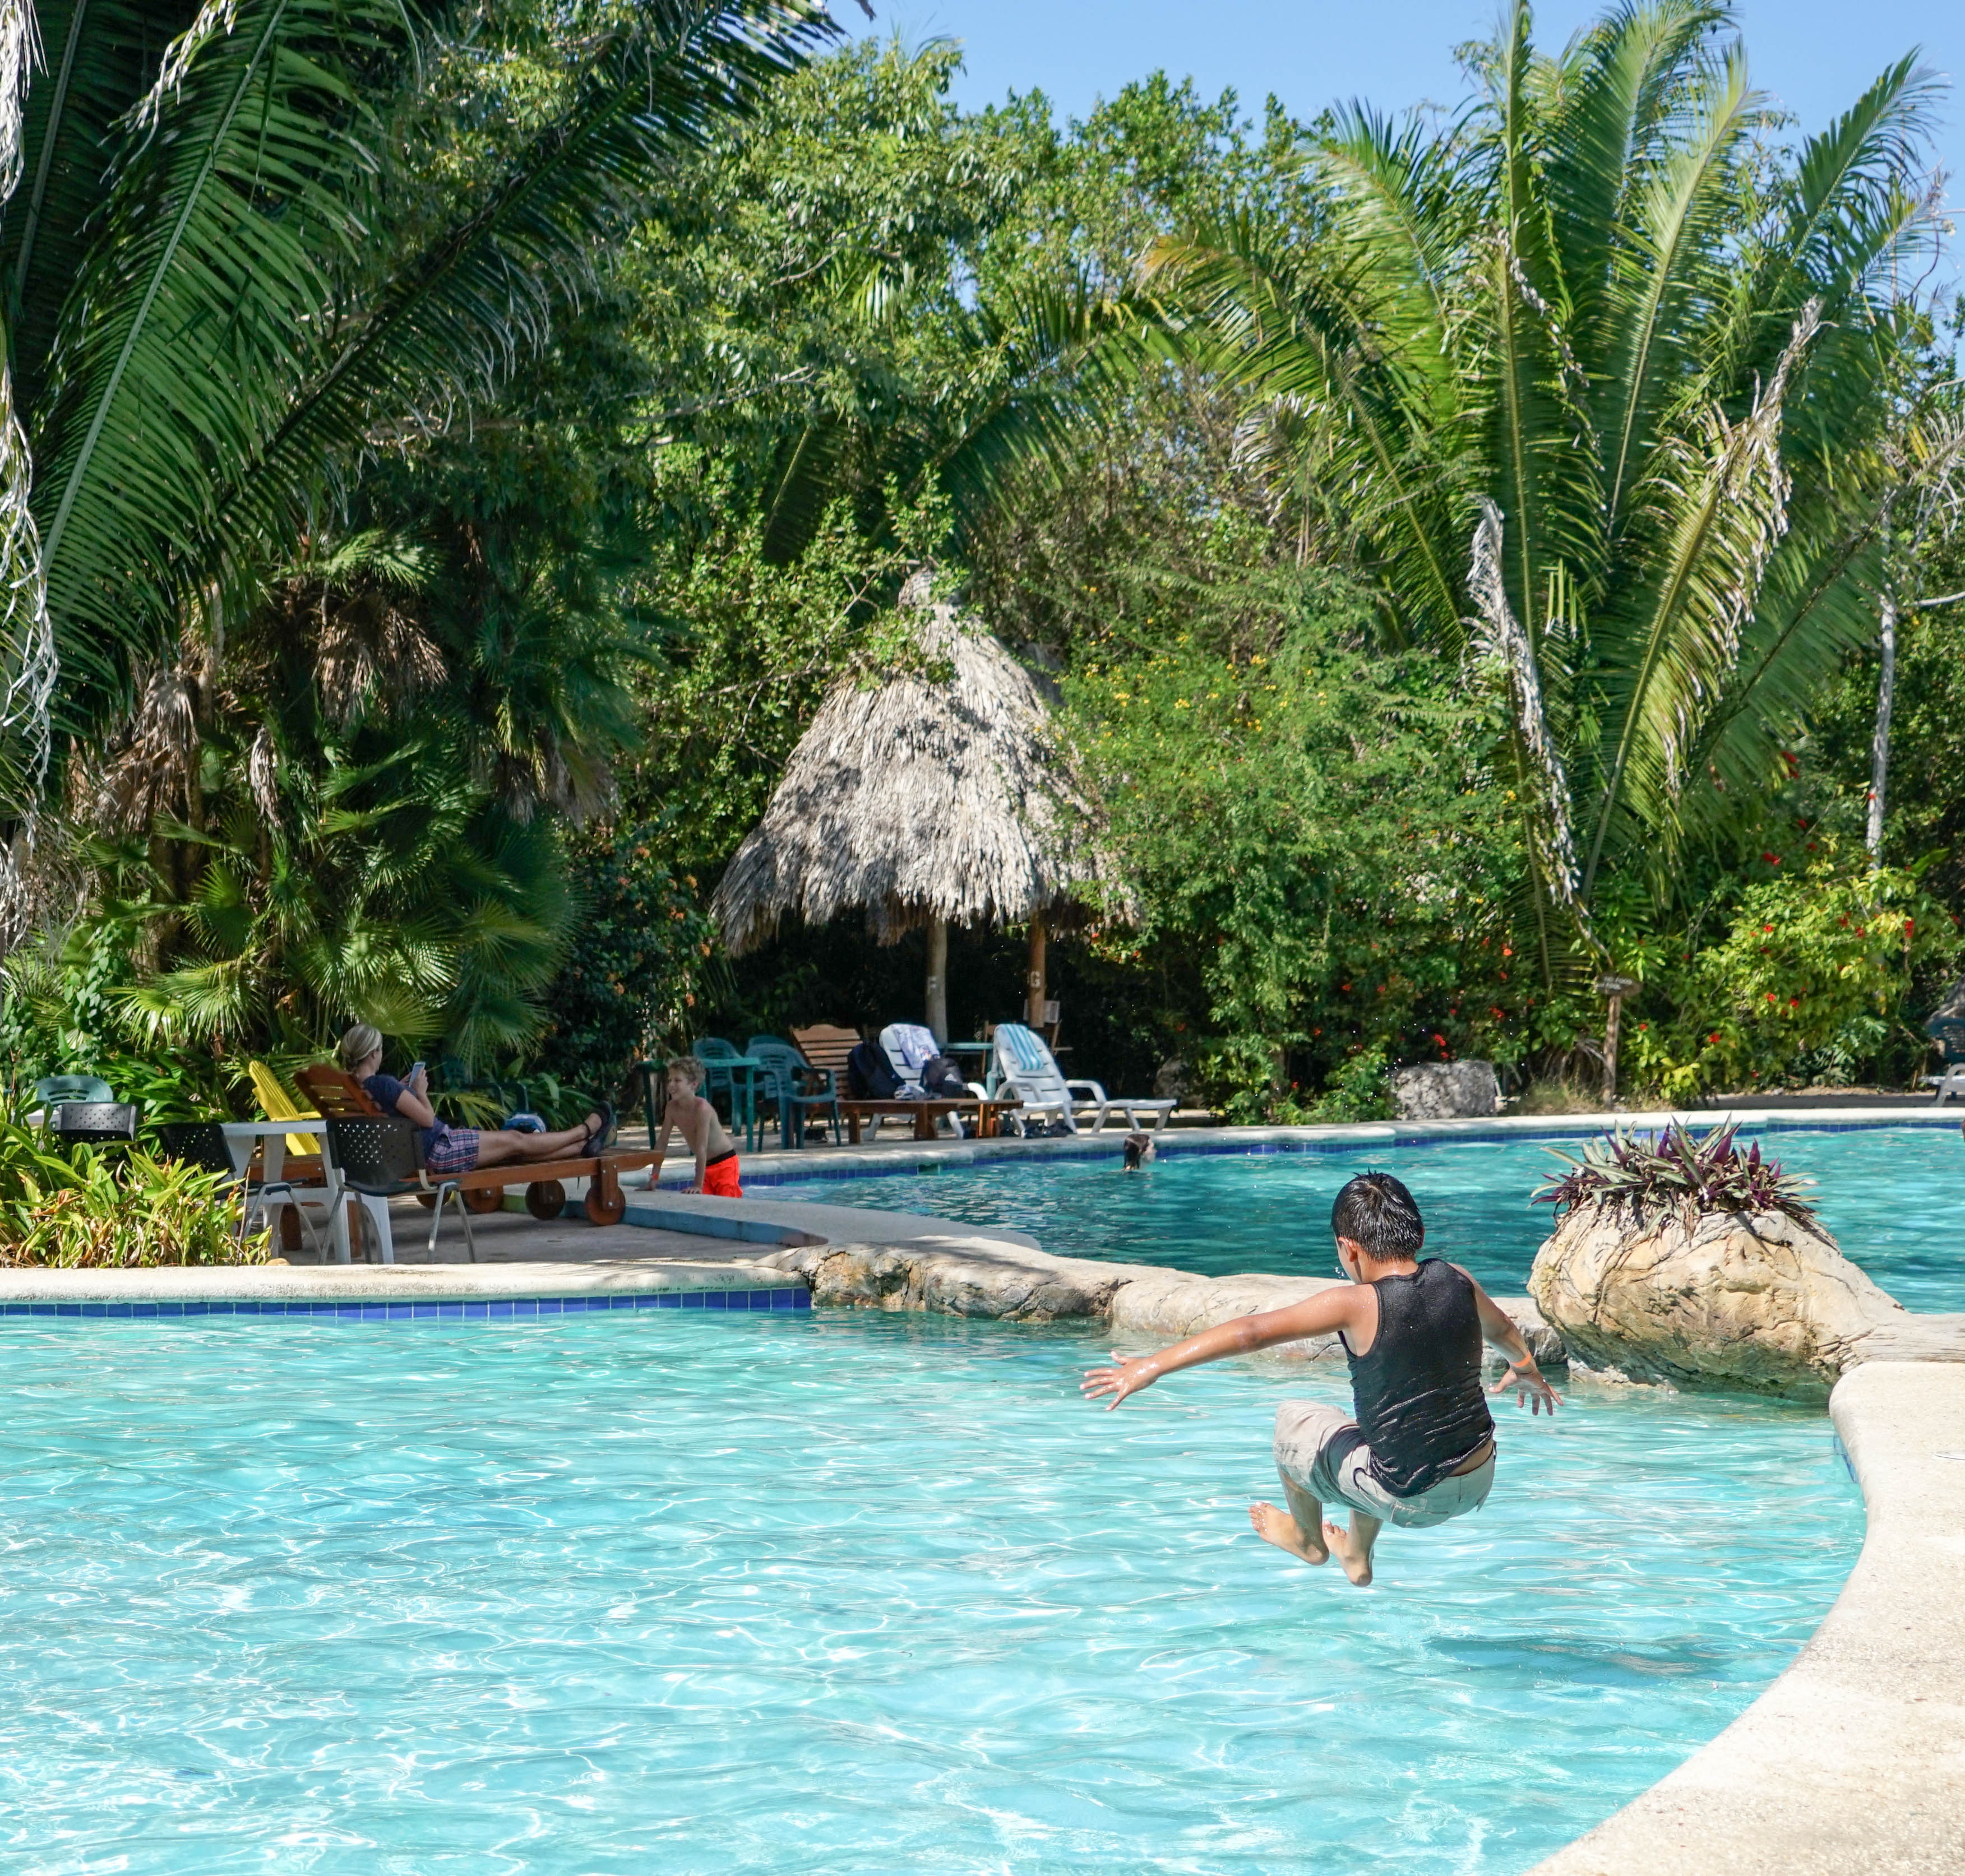
sea, water, nature, person, people, boy, vacation, travel, green, jungle, paradise, swimming pool, tropical, america, lagoon, bay, leisure, swimming, central, resort, caribbean, water park, tropics, belize, arecales, resort town, bacab jungle park, jumping pool